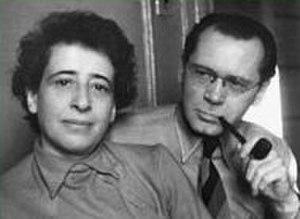
Heinrich Blücher est un philosophe allemand. Il fut le deuxième mari de Hannah Arendt.
L'humanisme, terme créé à la fin du XVIIIᵉ siècle et popularisé au début du XIXᵉ siècle, a d'abord et pendant longtemps désigné exclusivement un mouvement culturel, philosophique et artistique prenant naissance au XIVᵉ siècle dans l'Italie de la Renaissance, puis se développant dans le reste de l’Europe. Moment de transition du Moyen Âge aux Temps modernes, ce mouvement est en partie porté par l'esprit de laïcité qui resurgit alors, point de départ d’une crise de confiance profonde qui affecte l'Église catholique.